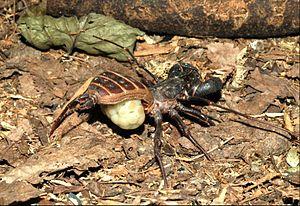
Mastigoproctus giganteus, Uropygi, femelle avec son sac d'oeufs
Les uropyges, sont un ordre d'Arachnides du sous-embranchement des Chélicérates de l'embranchement des Arthropodes.
Mastigoproctus giganteus est une espèce d'uropyges de la famille des Thelyphonidae.